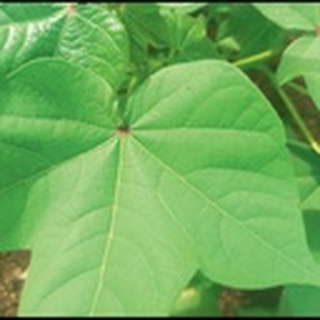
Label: healthy_cotton